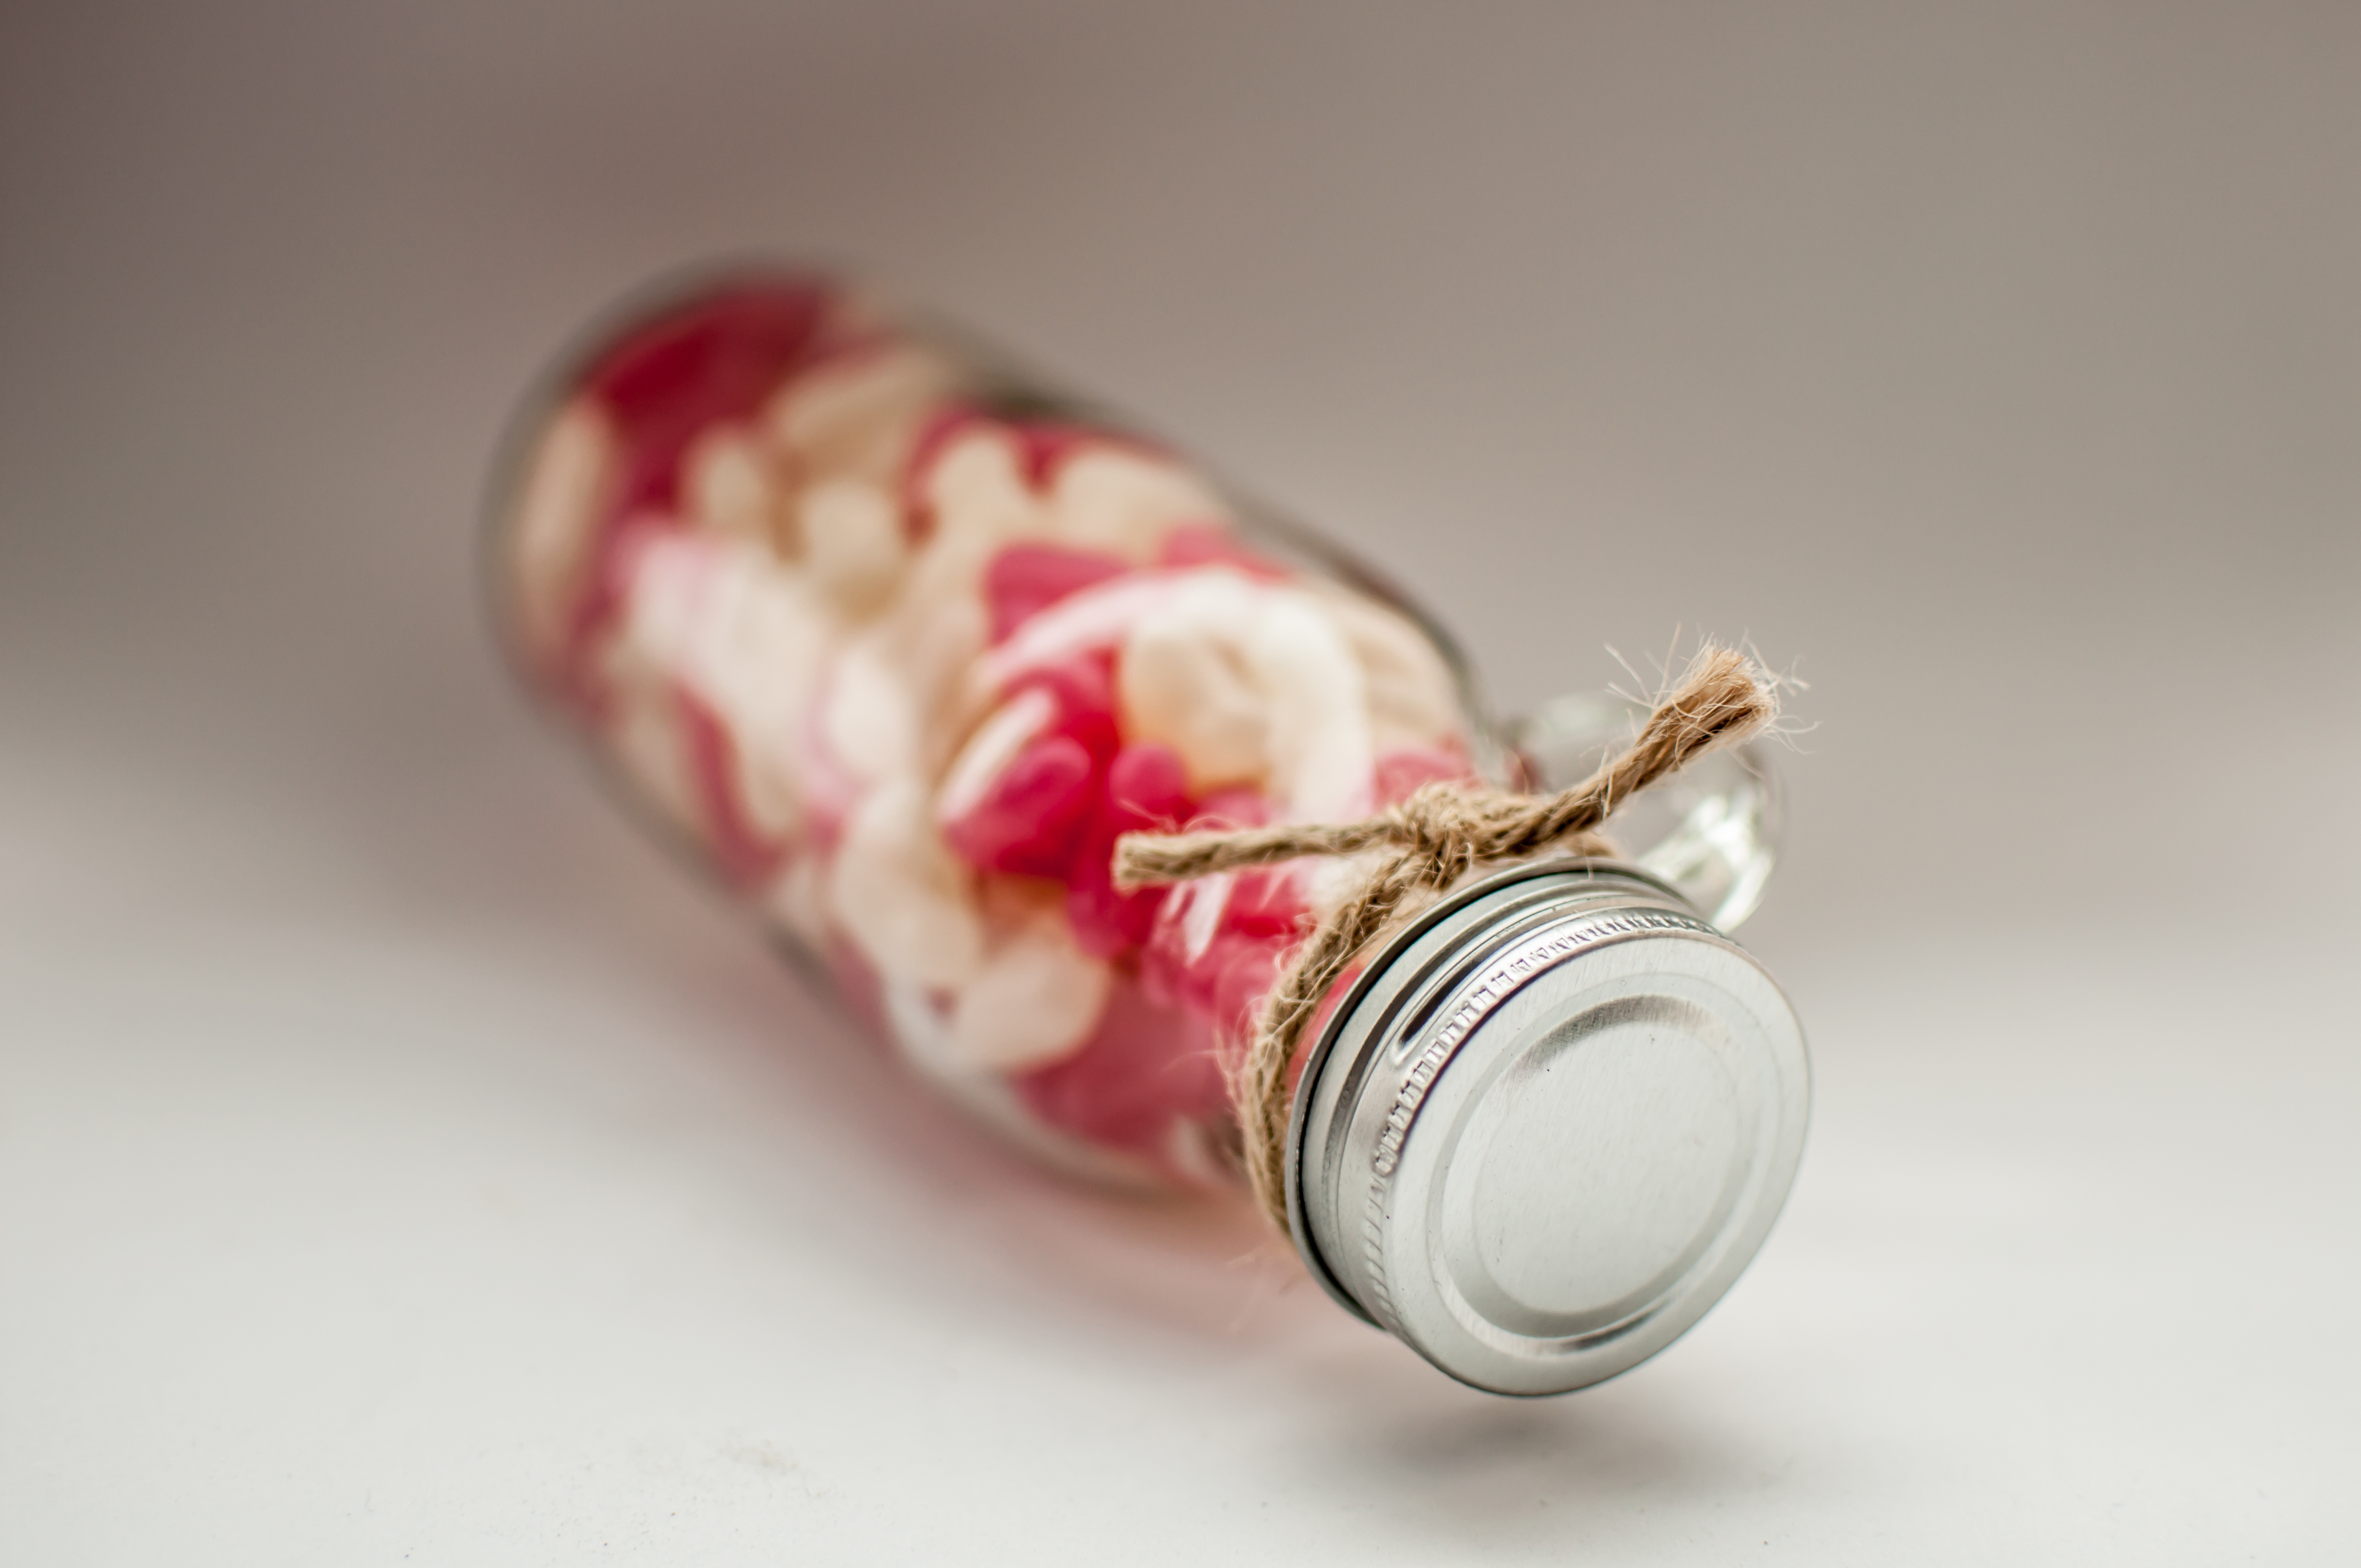
bote, cristal, botella, bottle, decoration, tableware, flavor